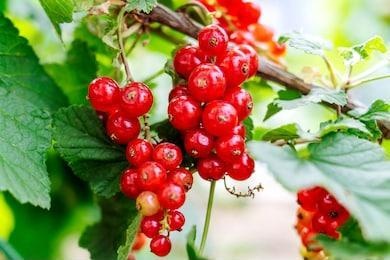
Label: redcurrant